List of Christmas dishes

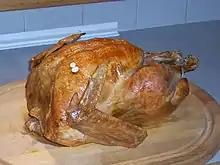
Roast turkey

In the United Kingdom, what is now regarded as the traditional meal consists of roast turkey with cranberry sauce, served with roast potatoes and parsnips and other vegetables, followed by Christmas pudding, a heavy steamed pudding made with dried fruit, suet, and very little flour. Other roast meats may be served, and in the nineteenth century the traditional roast was goose. The same carries over to Ireland with some variations.